Garry Rogers Motorsport

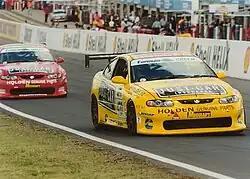
The GRM Monaro 427C at the 2003 Bathurst 24 Hour

In 2002 Holden Motorsport was looking at running a Holden Monaro in the Bathurst 24 Hour endurance sports car race against the likes of the Lamborghini Diablo GTR, Ferrari 360 N-GT, Chrysler Viper ACR and Porsche 911 GT3. After the Holden Racing Team reportedly turned down the job of building the Monaro, GRM accepted the job of building the car as well as running it. The car ran a GRM developed version of the Chevrolet Corvette C5-R's 7.0 litre (427 cui) motor which had taken numerous class wins in the 24 Hours of Le Mans. The GRM engines were built by the team's engine builder Mike Excel. The car became known as the Holden Monaro 427C.